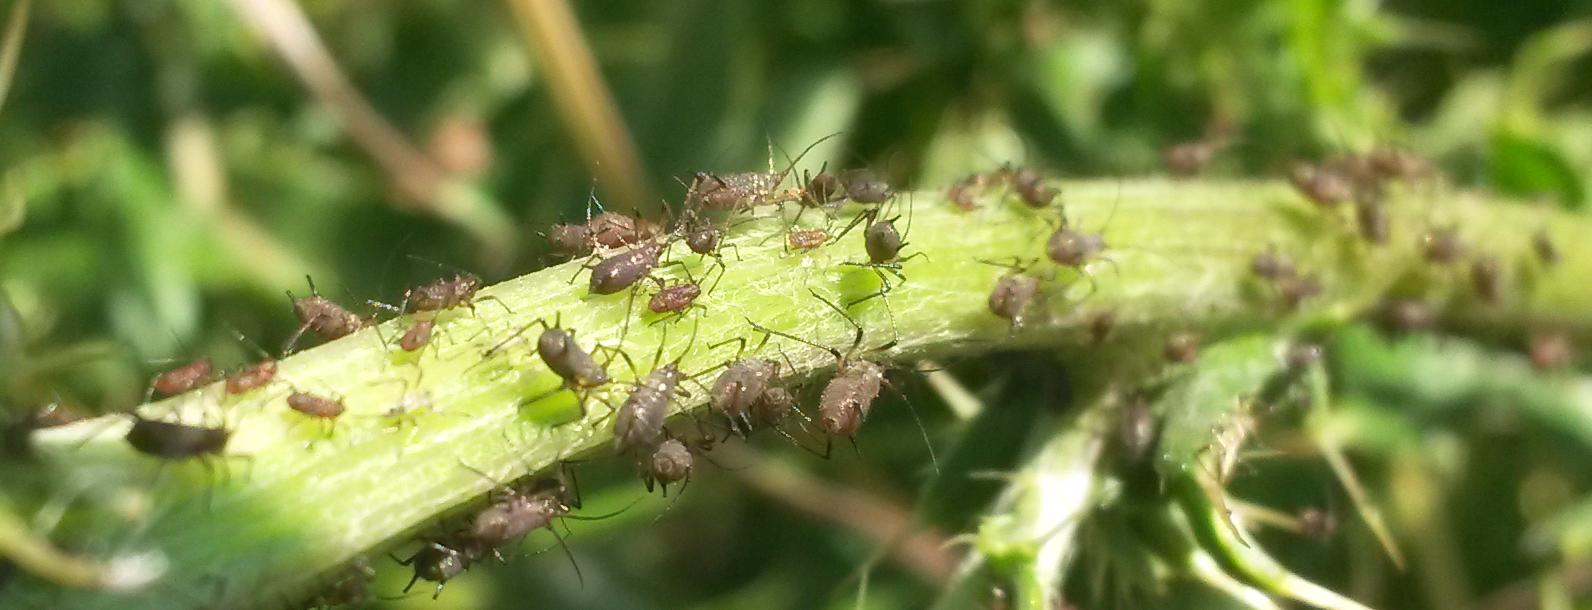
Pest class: english_grain_aphid